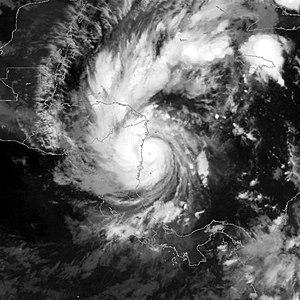
L'ouragan Beta fut le 24ᵉ cyclone tropical nommé dans le bassin de l'océan Atlantique. C'est la première utilisation du nom Beta pour une tempête tropicale dans l'Atlantique. Beta est le 13ᵉ ouragan de 2005, dépassant l'ancien record établi en 1969 de 12 ouragans, et le 7ᵉ ouragan majeur de la saison 2005 des ouragans atlantiques, flirtant avec le record absolu de 8 ouragans majeurs de 1950. De plus, c'est la deuxième tempête nommée par une lettre grecque, et le premier ouragan majeur désigné par l'alphabet grec.